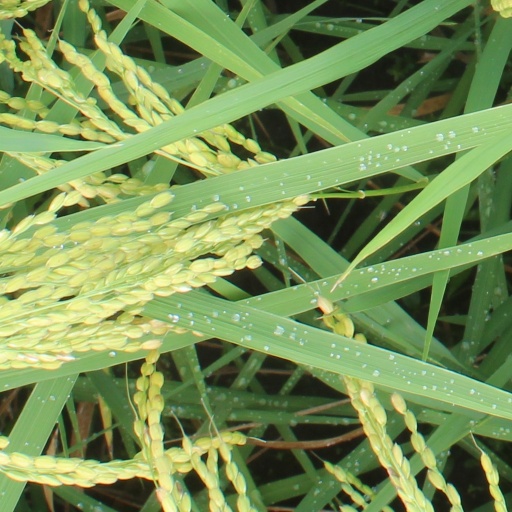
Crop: rice